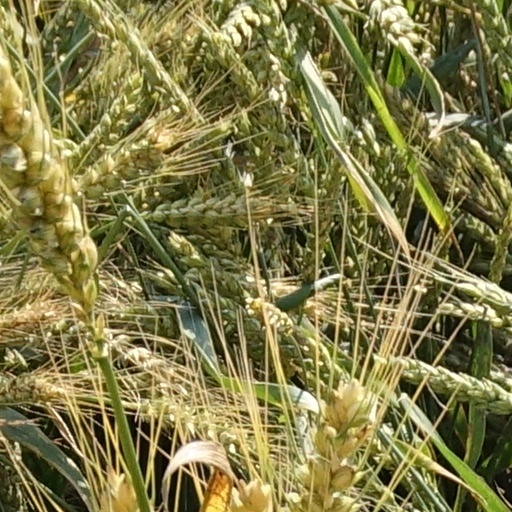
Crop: wheat